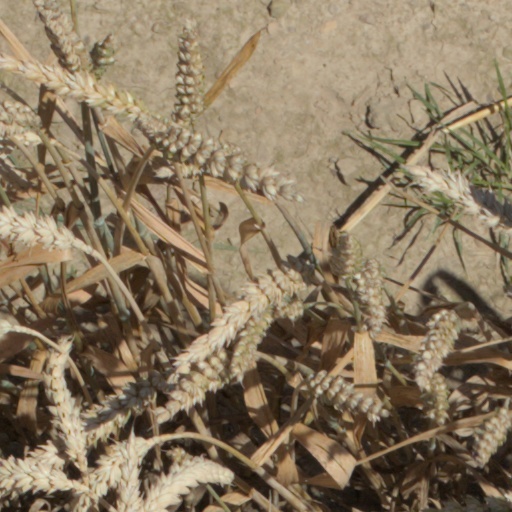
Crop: wheat